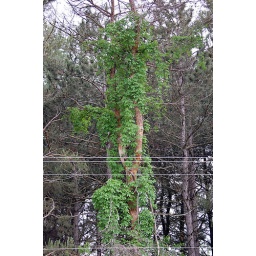
Dead or dying pine tree enveloped by an opportunistic vine.